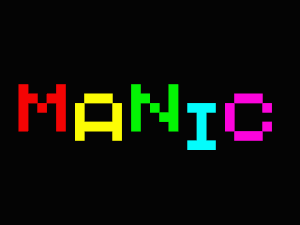
Manic Miner est un jeu vidéo de plateforme datant de 1983, initialement conçu pour le ZX Spectrum par Matthew Smith.